David Temple (trade unionist)

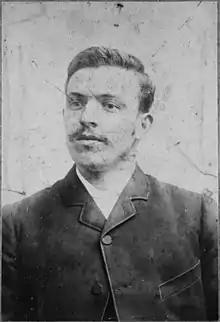
David Temple c. 1887

David Temple (4 July 1862 – 27 September 1921) was an influential early Australian trade unionist.